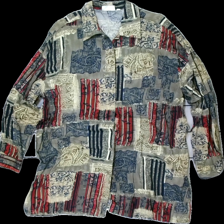
View: front
Type: Shirt
Category: Men
Brand: Not in the list
Brand text on label: very supreme
Colors: Blue, Green, Red, Multicolor
Material: 100% viscose
Pattern: Geometric print
Cut: Regular
Size: L
Season: All
Trend: 70s
Damage location: middle left
Damage 2 location: middle right
Damage 3 location: bottom center
Price range: 50-100
Recommended usage: Reuse
Description: vintage skjorta med olika geometriska mönster
Comment: vintage